Chinese Islamic art

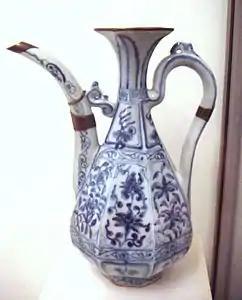
Early Chinese blue and white porcelain, c. 1335, in the Yuan dynasty; Jingdezhen ware.

The first instance of the white blue porcelain was postulated to originate in Mesopotamia (modern day Iraq) occurring around the 7-8th century, (late Tang dynasty) created by the potters in Basra. At the same time, during the late Tang dynasty in China, kilns such as those at Gongxian in Henan province began experimenting with cobalt blue decoration on high-fired white stoneware. These early Chinese blue-and-white wares were primarily produced for export and featured motifs influenced by West Asian designs, including lozenge and palmette patterns. Unfortunately, these blue white porcelain designs were short-lived and not widely adopted domestically, these Tang-era.